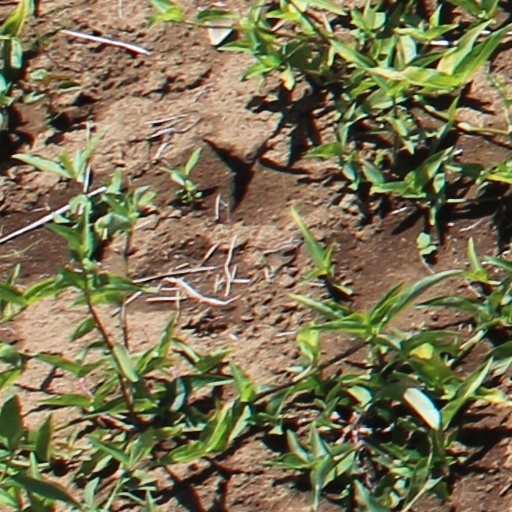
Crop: wheat